Devin Shore

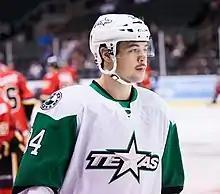
Shore with the Texas Stars in 2015

The Stars assigned Shore during the pre-season to begin the 2015–16 season in Texas. He got off to a quick start in his rookie campaign, as he was selected as the AHL's player of the month in October with 8 goals and 3 assists for 11 points with a plus 7 rating in 9 games. He was placed second in the AHL in goals before he received his first recall to the NHL by the Dallas Stars on November 1, 2015. He made his NHL debut against the Boston Bruins on November 12, 2015.